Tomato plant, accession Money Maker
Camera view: bottom (45 deg); turntable rotation: 60 degrees
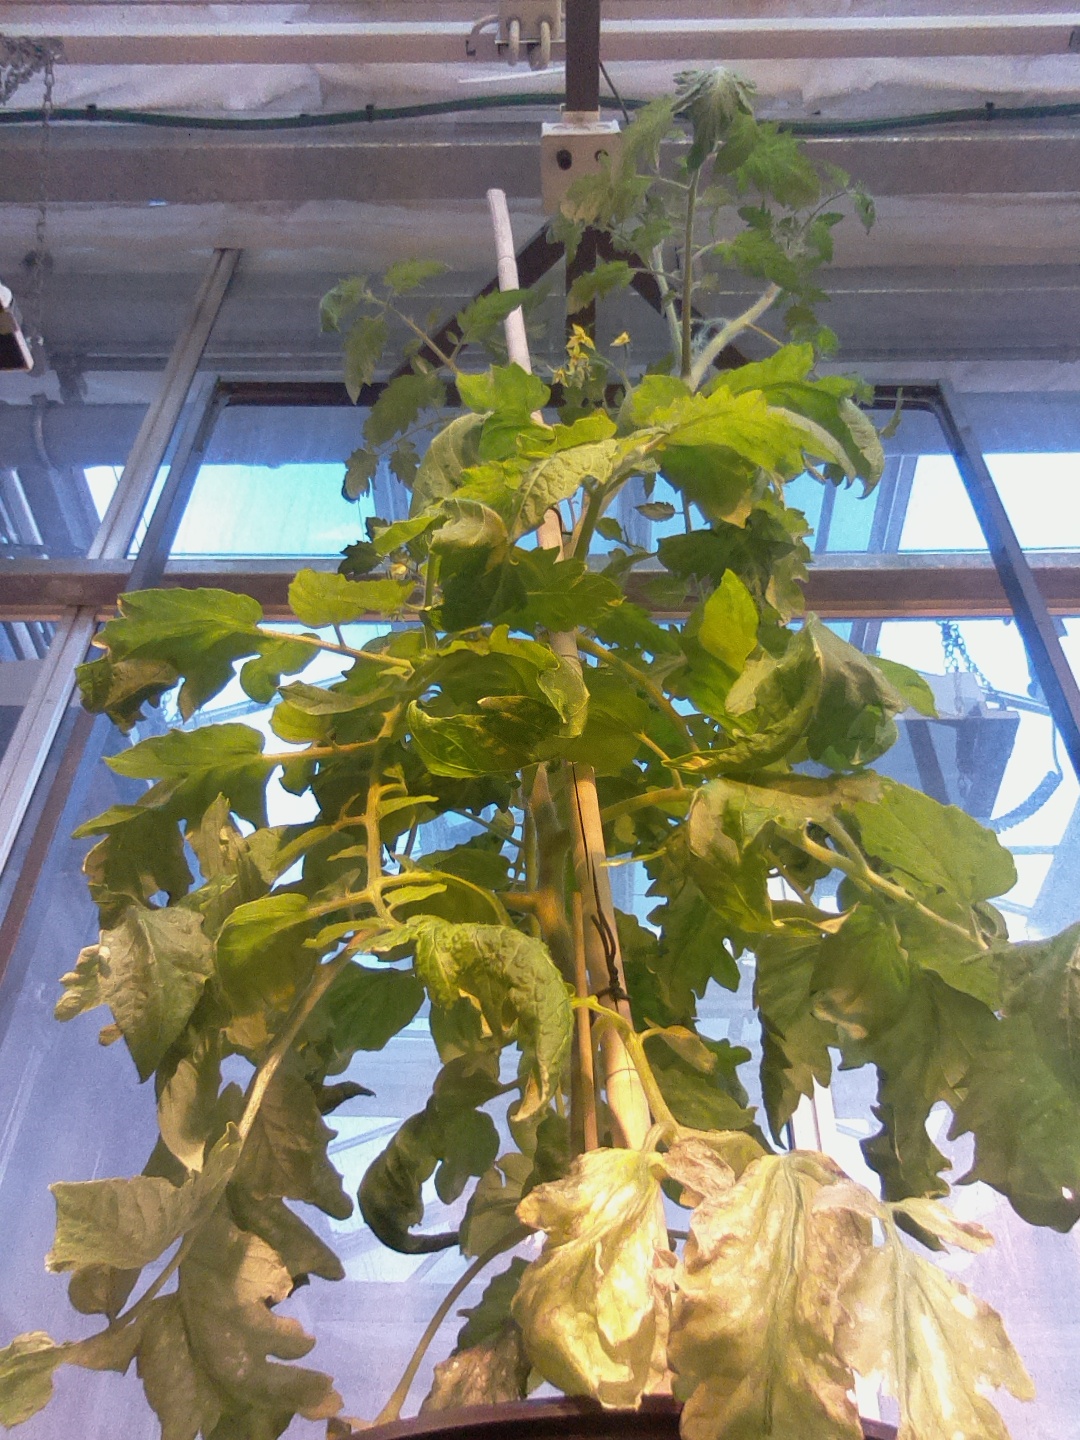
BBCH growth stage 70: Fruits at the main stem or branches visibles